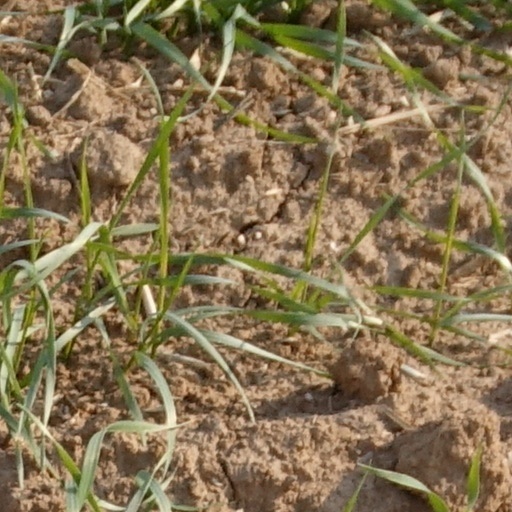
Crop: wheat